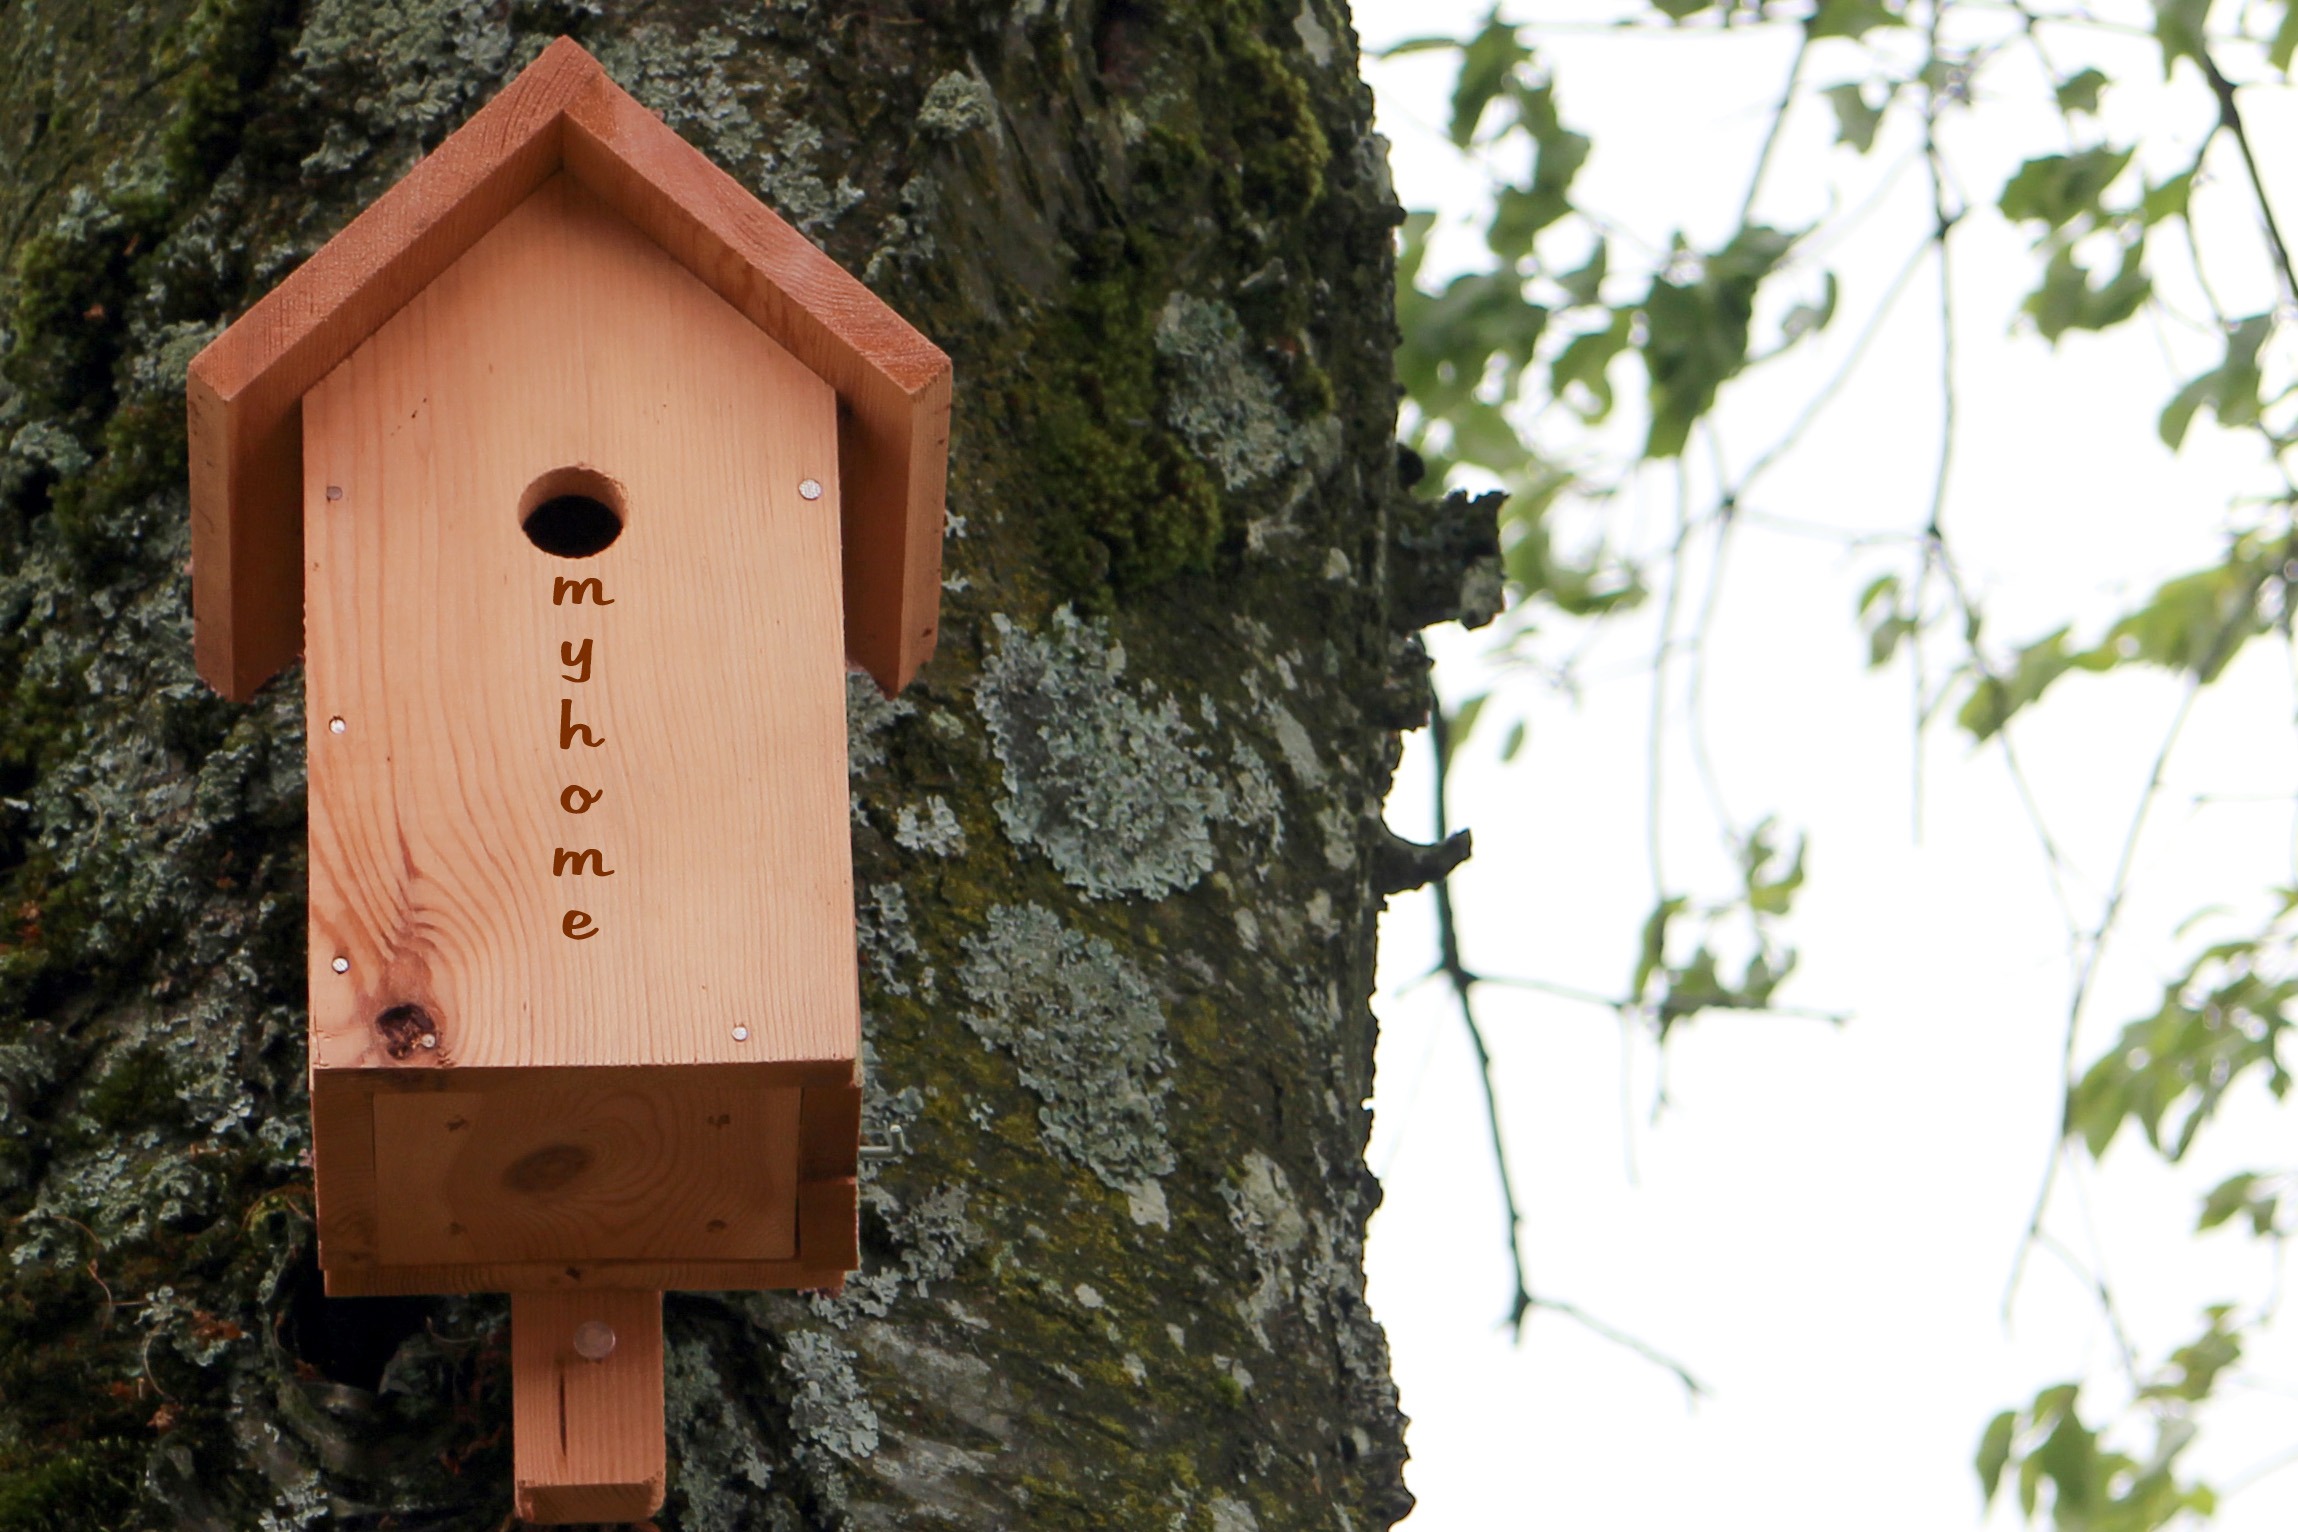
birds, shelter, outhouse, birdhouse, aviary, bird feeder, nesting place, nesting box, einflugloch, nesting help, animal welfare